List of lakes of Stone County, Arkansas

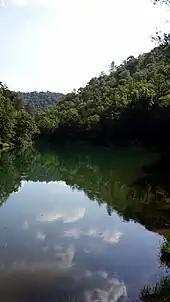
Mirror Lake near Blanchard Springs

According to the United States Geological Survey, there are no named lakes in Stone County, Arkansas.